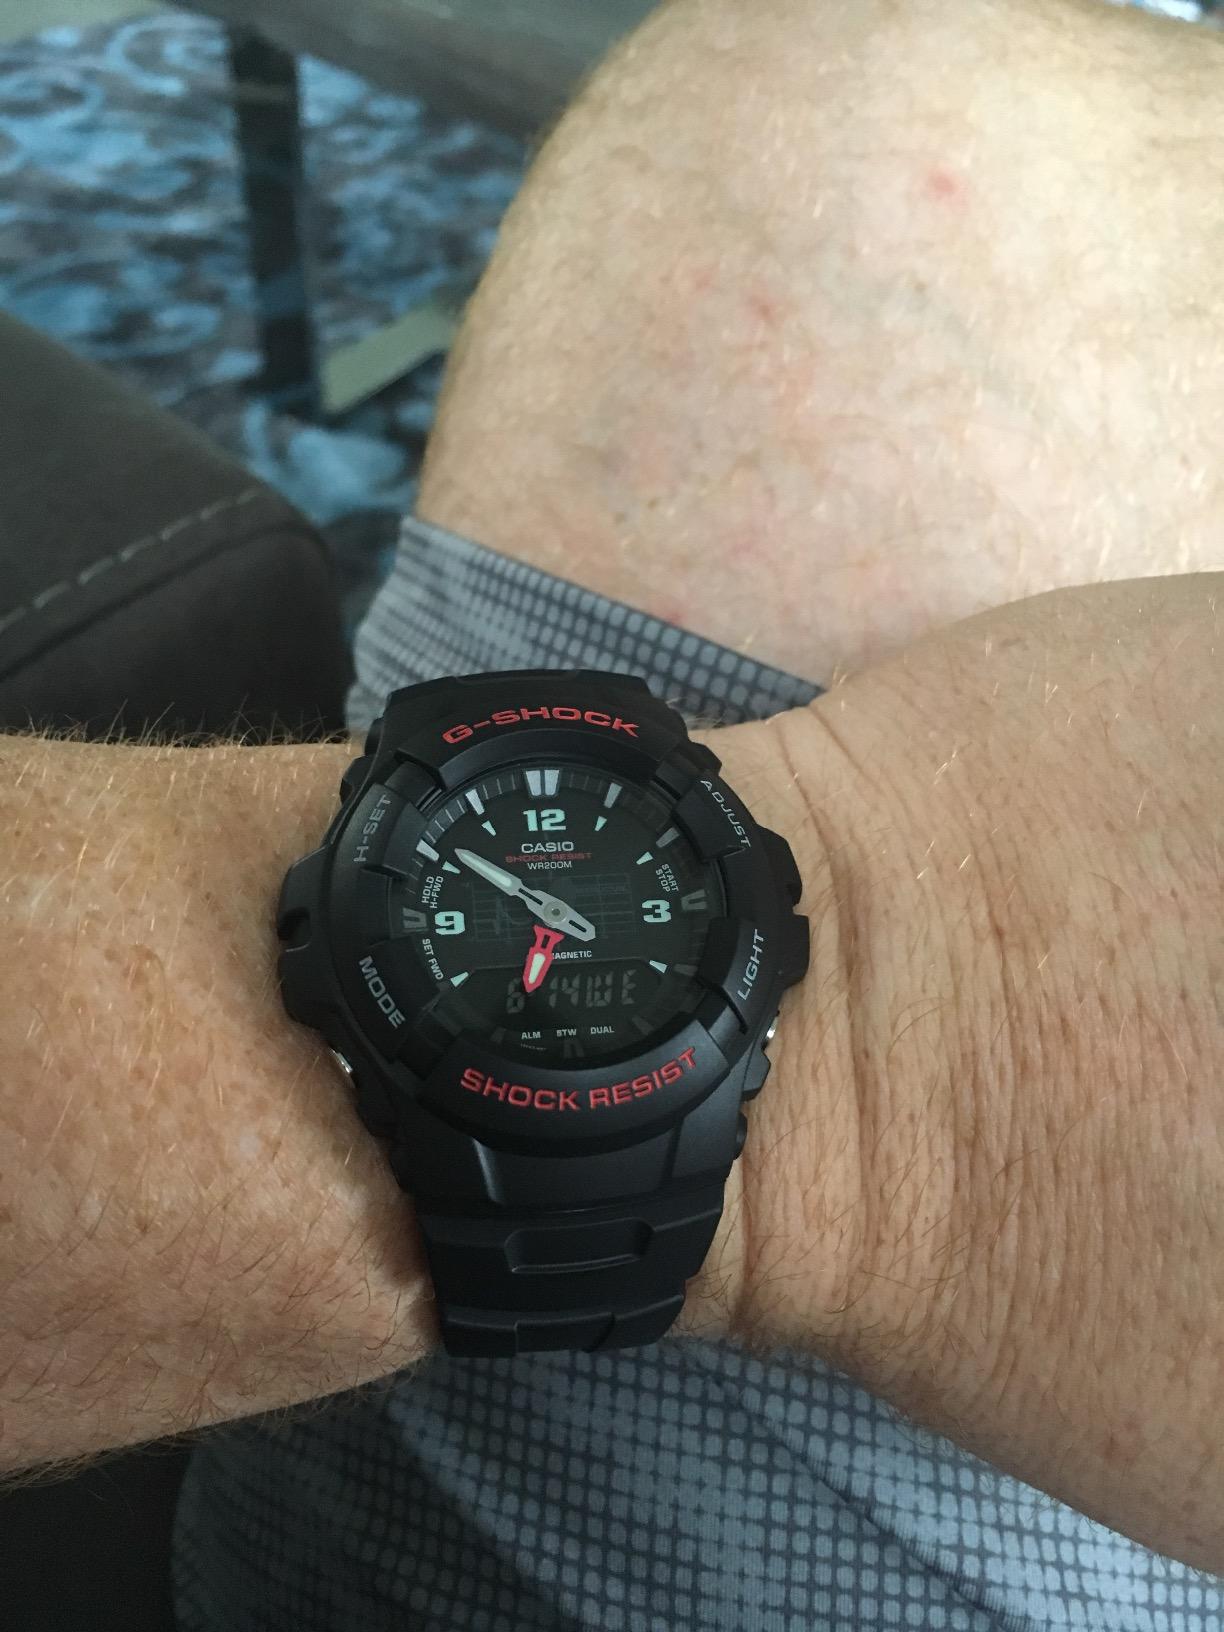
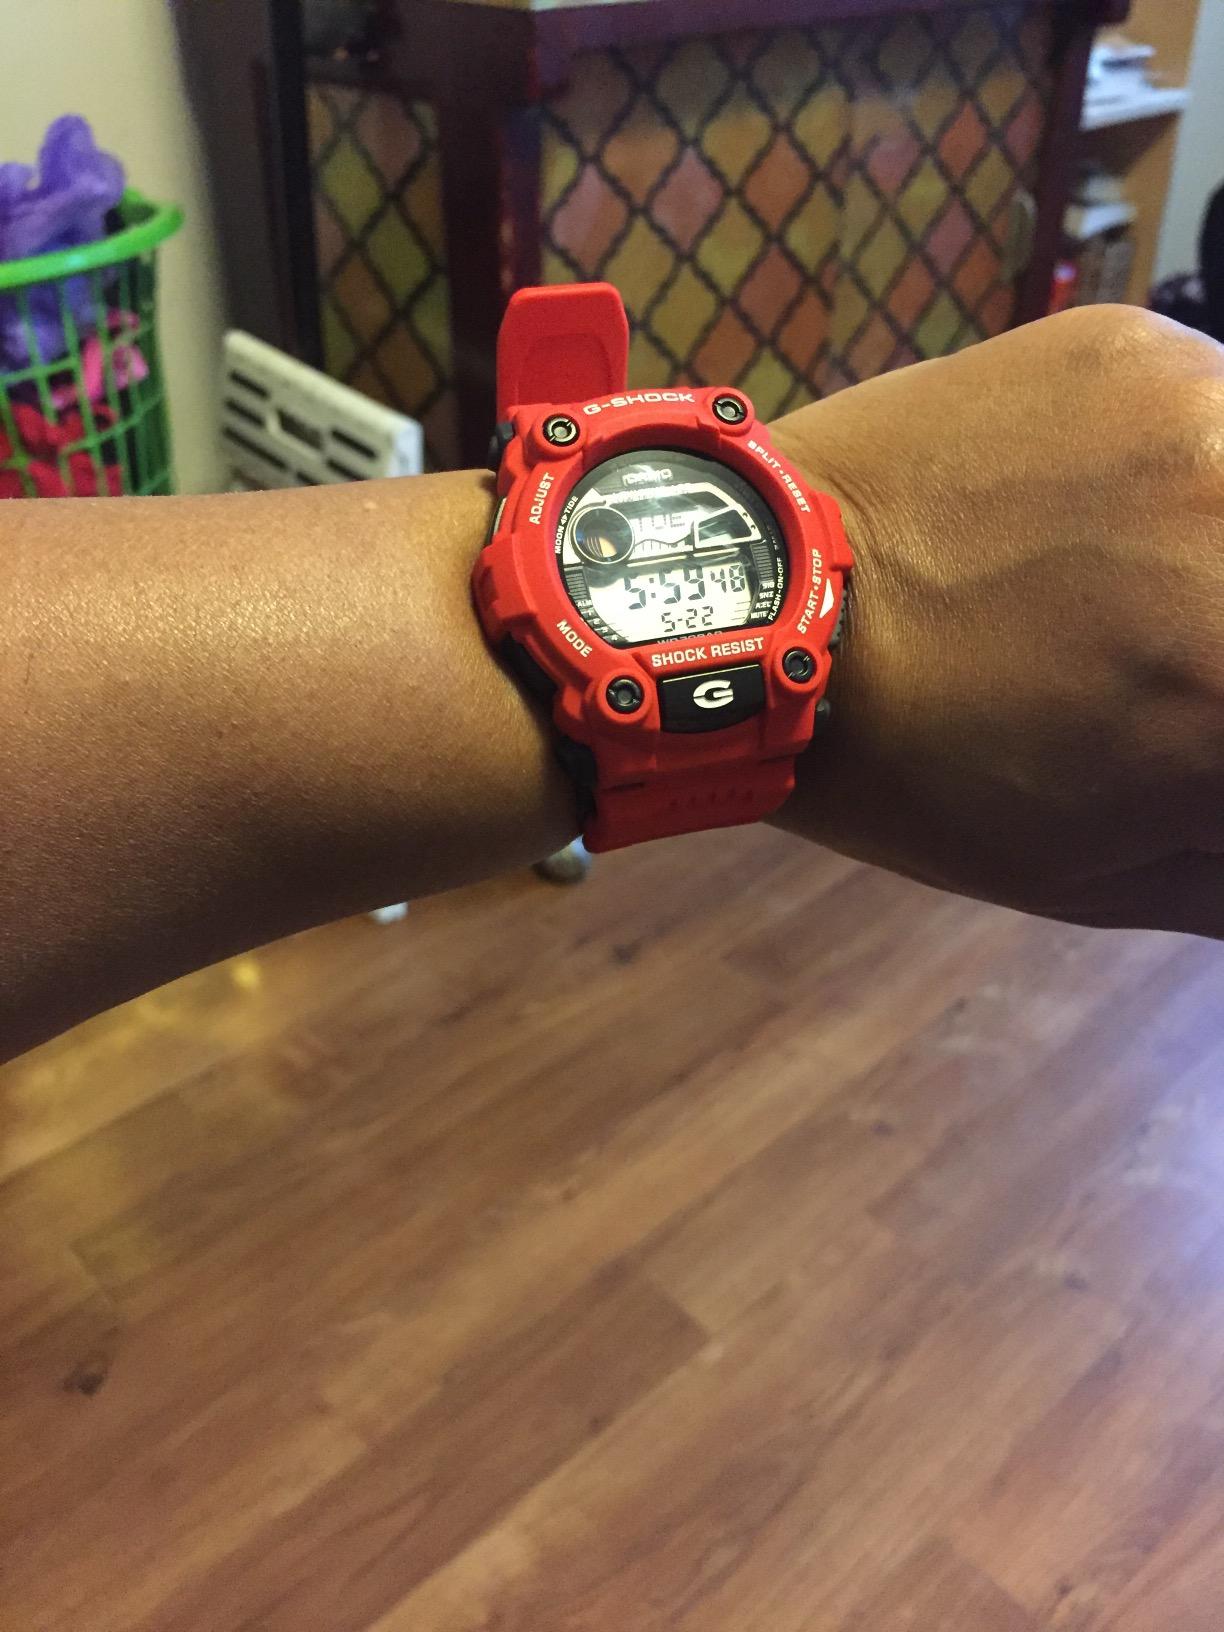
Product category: accessories_watch
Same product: no